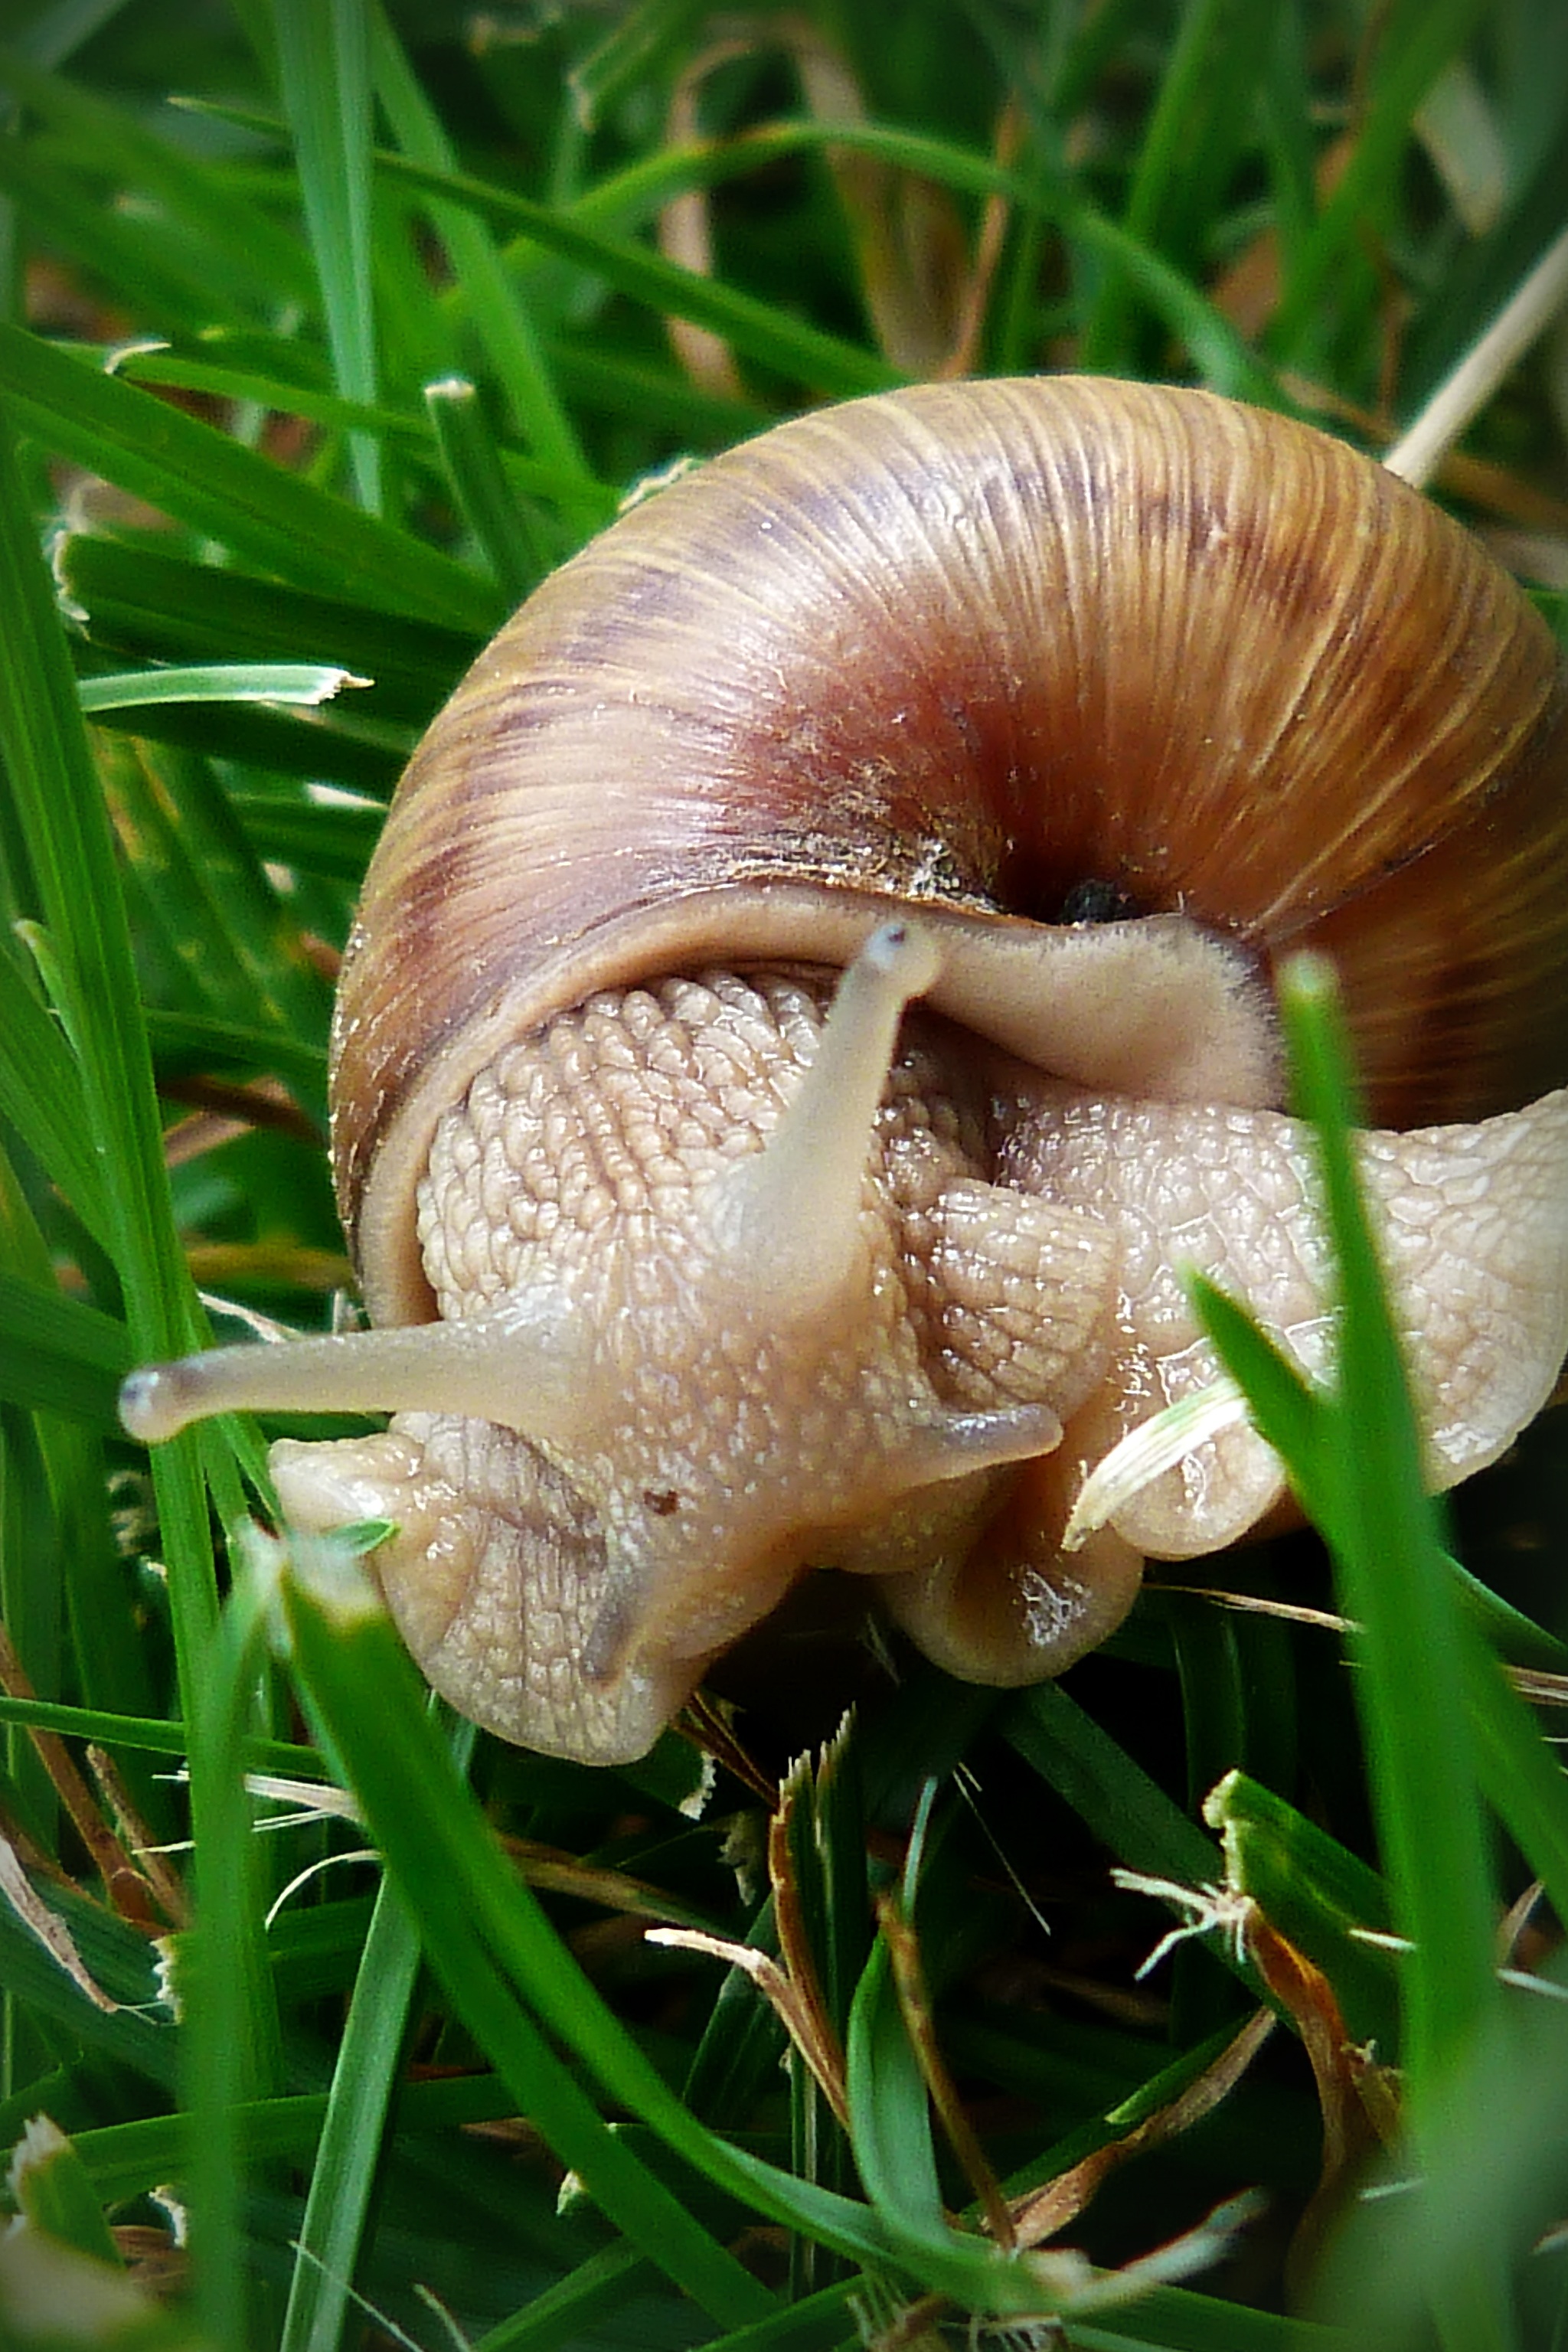
animal, fauna, invertebrate, close up, snail, molluscs, schnecken, macro photography, plant stem, snails and slugs, csigabiga